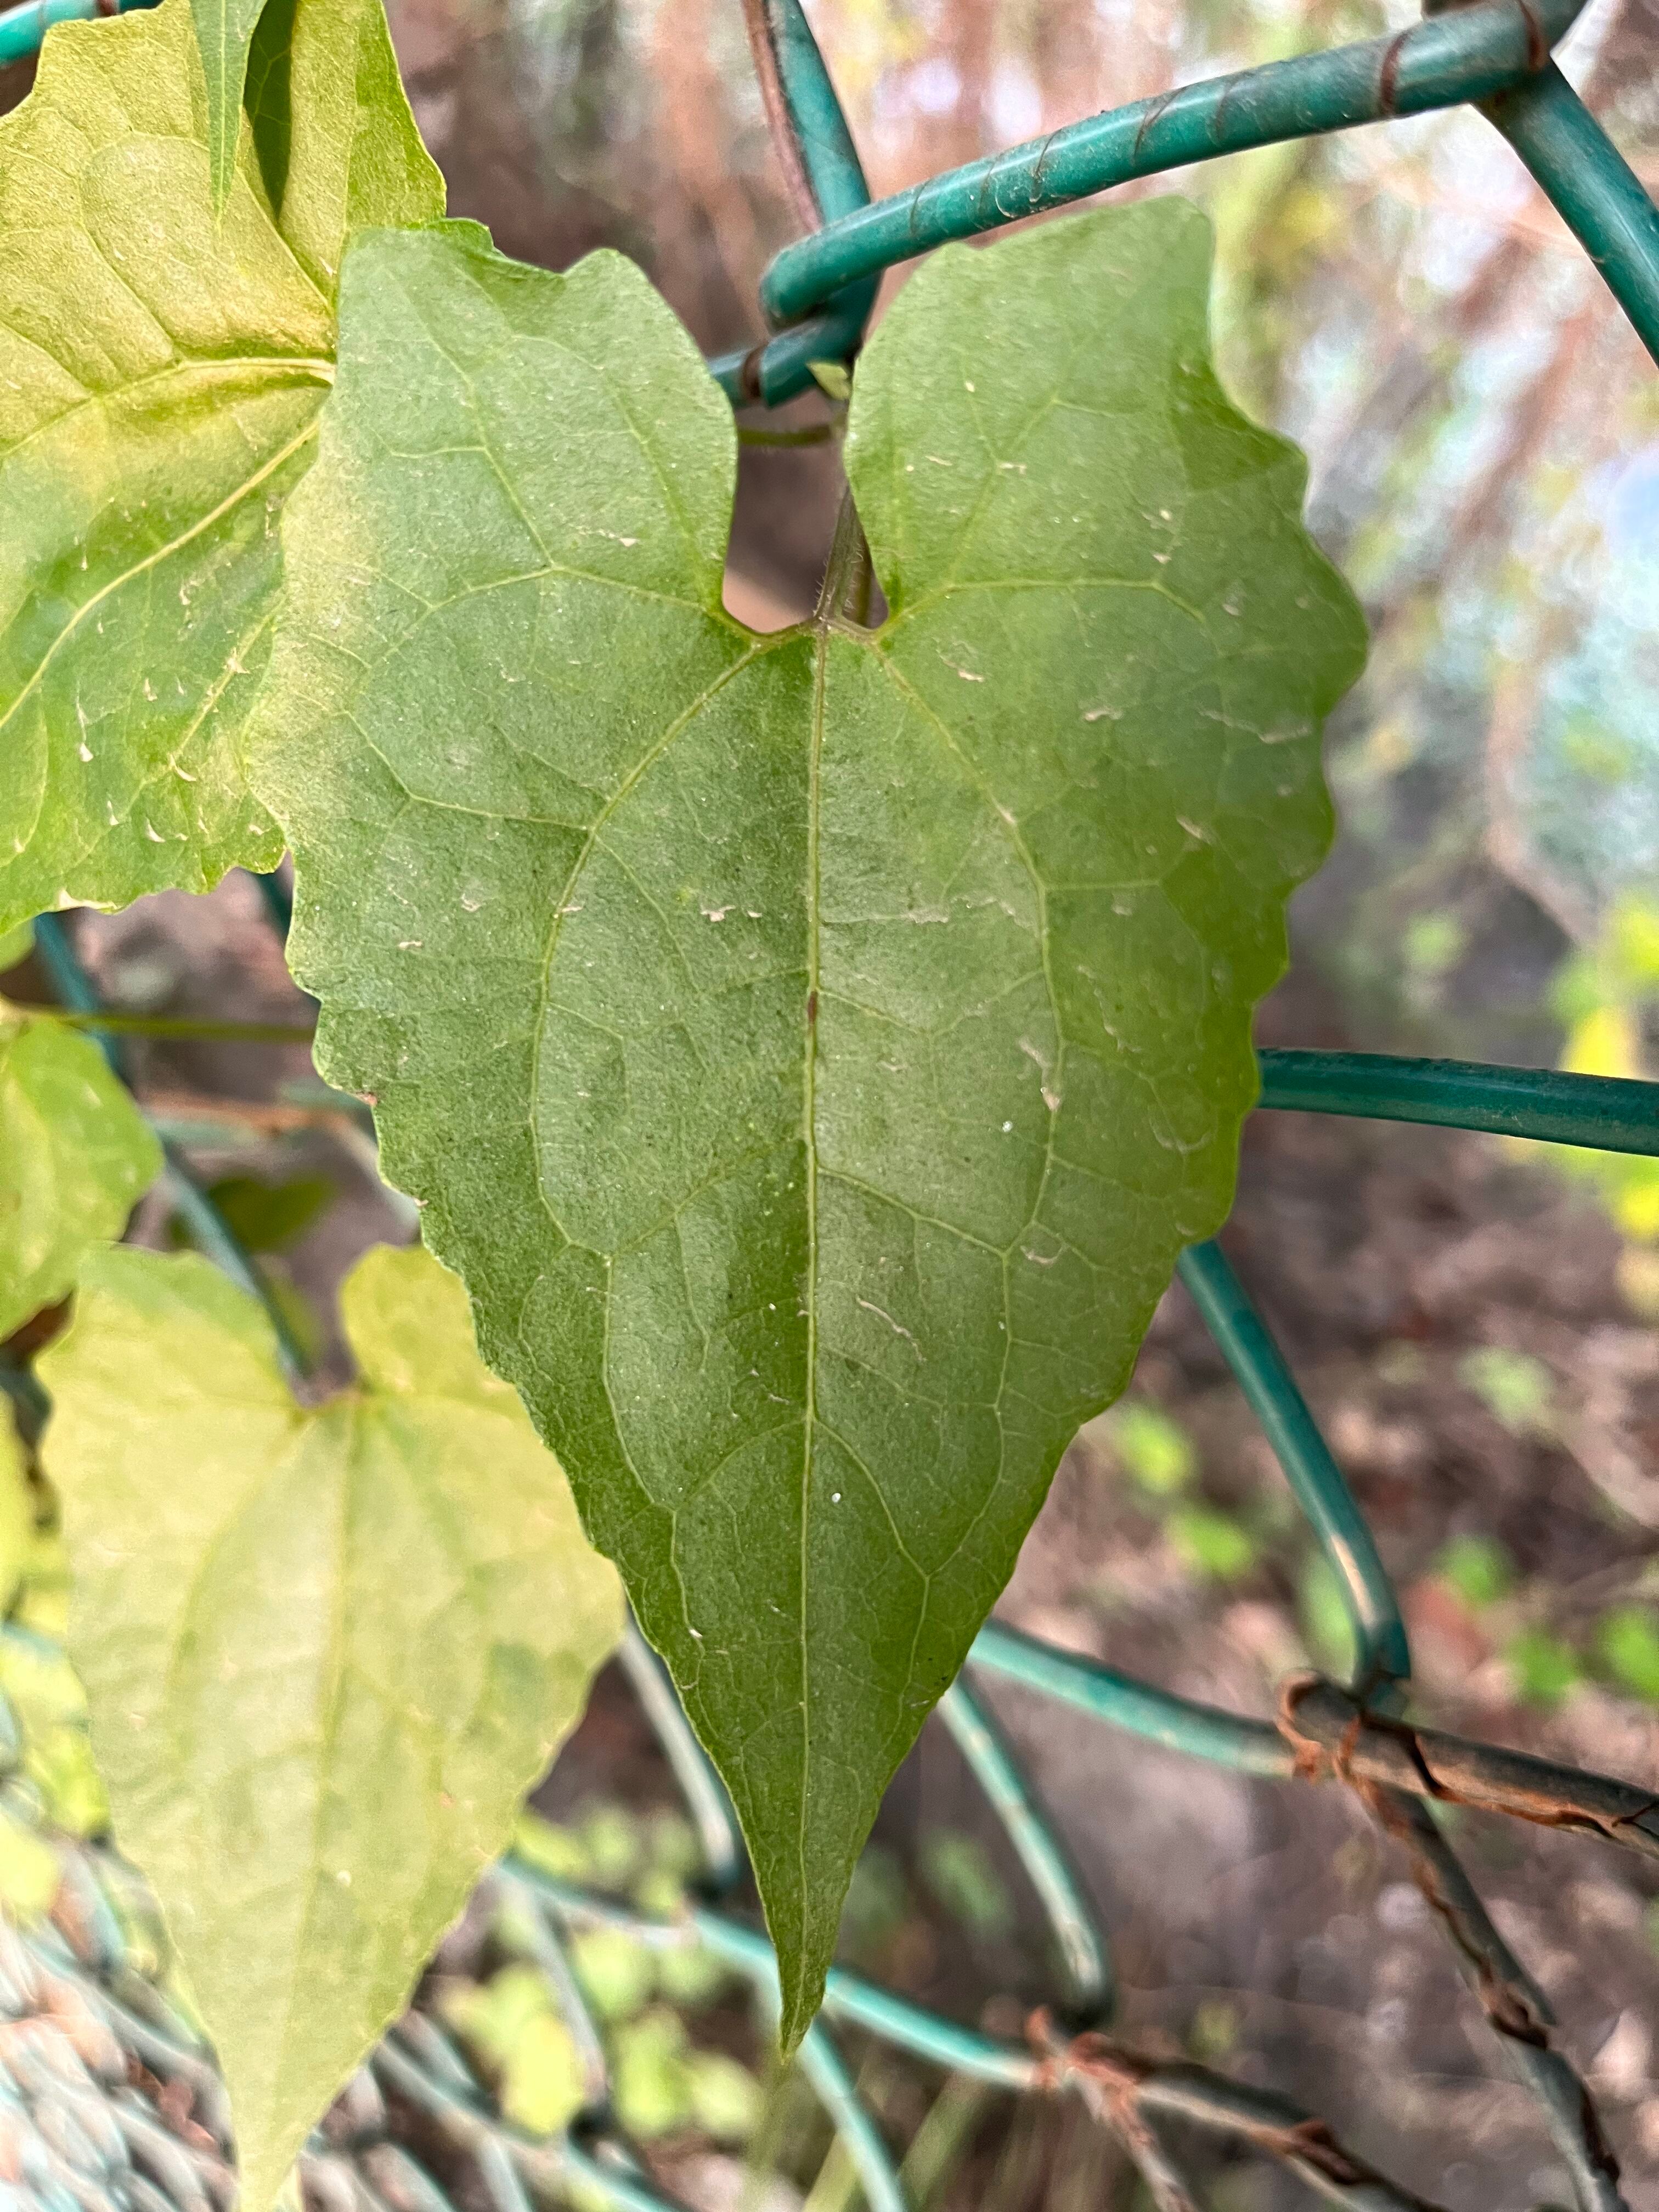
Plant species: mikania-micrantha